Luis Gallegos

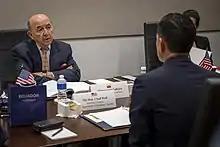
Gallegos meets with Acting U.S. Homeland Security Secretary Chad Wolf meets to discuss strengthening the bilateral relationship between Ecuador and United States.

Prior to his appointment to the United Nations, Gallegos served as Ecuador's Ambassador to the United States from 2005 to 2011.